Presidio Chapel of San Elizario

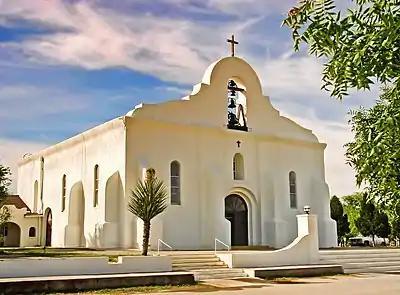
The front of the chapel

The Presidio Chapel of San Elizario was built in 1877 at the same place where an earlier Mexican chapel stood. The building is located in the central square of San Elizario, 17.5 miles south-southeast of El Paso. It was listed on the National Register of Historic Places in 1972. It is an example of the Spanish Colonial style.